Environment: real
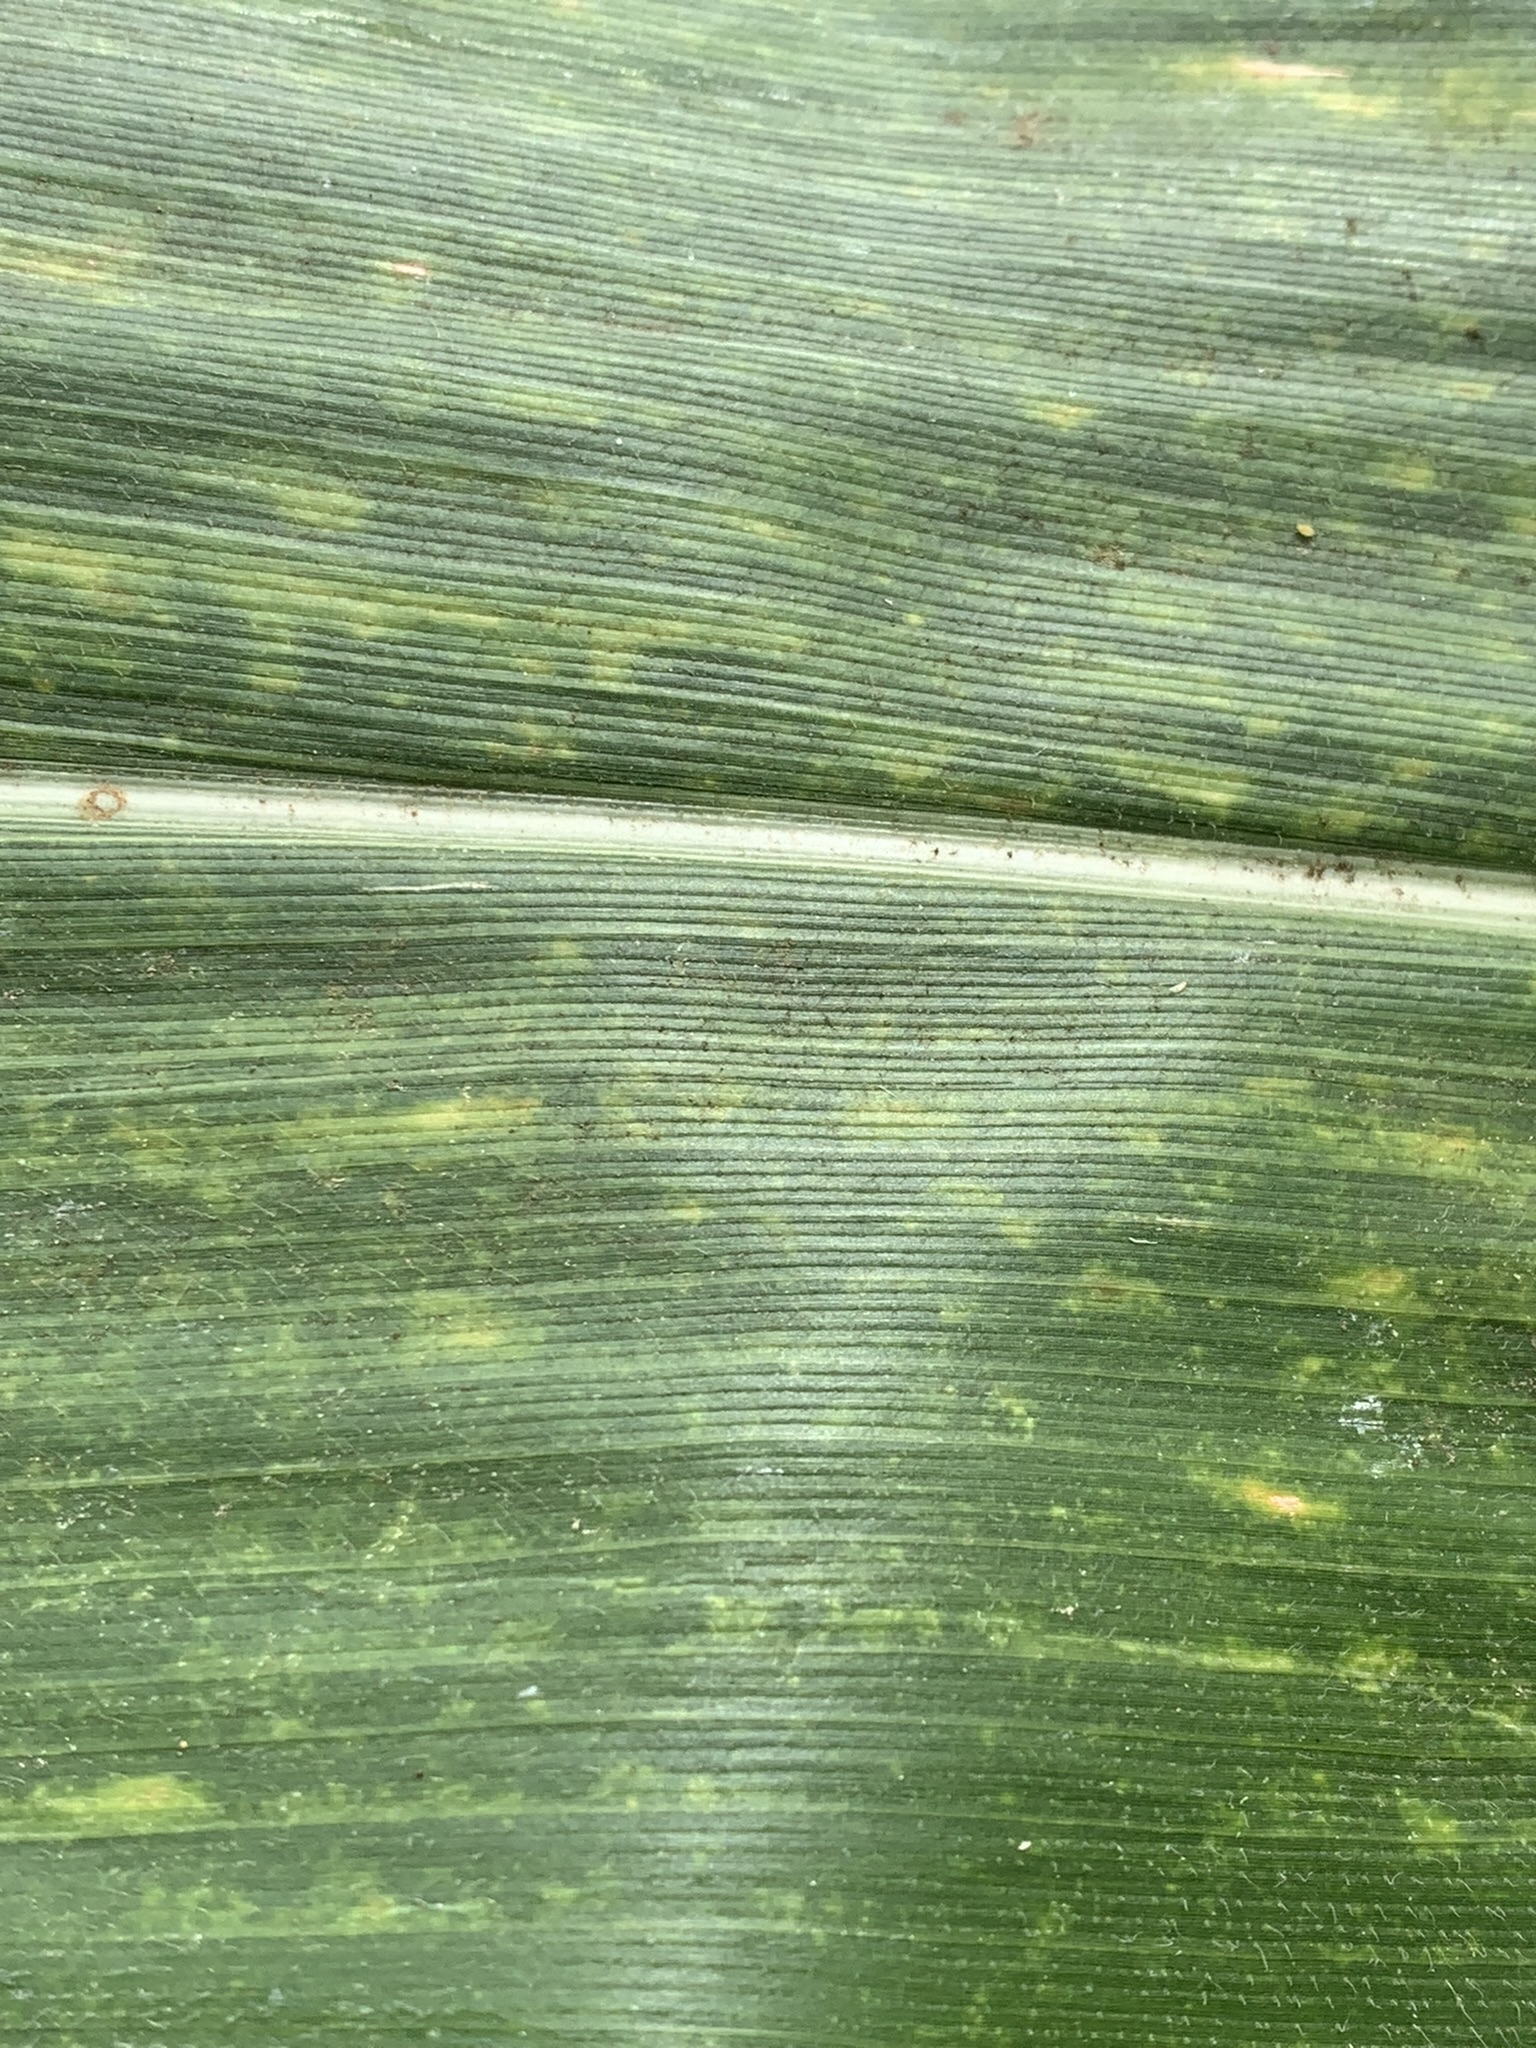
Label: lethal_necrosis